Sky position (RA, Dec in degrees): 202.381, 2.452
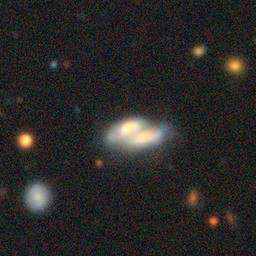
Galaxy morphology: Merging Galaxies